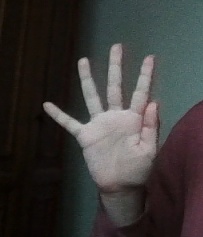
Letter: sheen